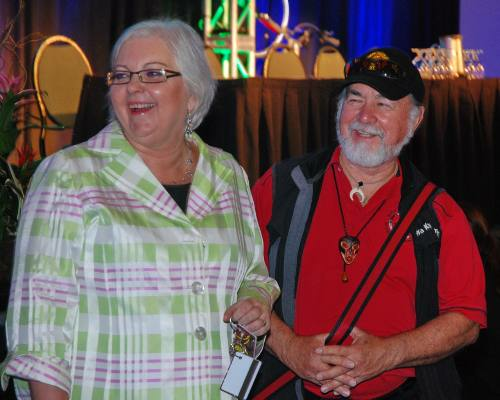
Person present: Yes